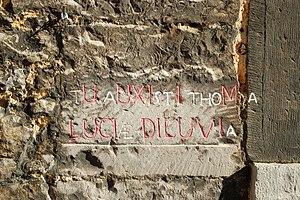
This is a photo of a monument in Wallonia, number: 91034-CLT-0060-01
L'église Saint-Georges de Leffe est une église d'origine romane et gothique située sur le territoire de la ville belge de Dinant, en province de Namur.